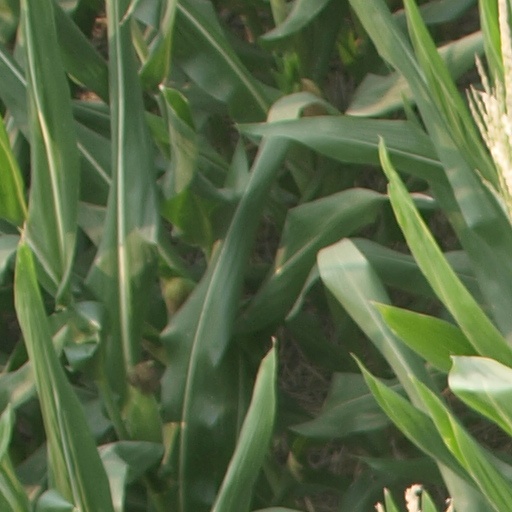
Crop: maize; corn